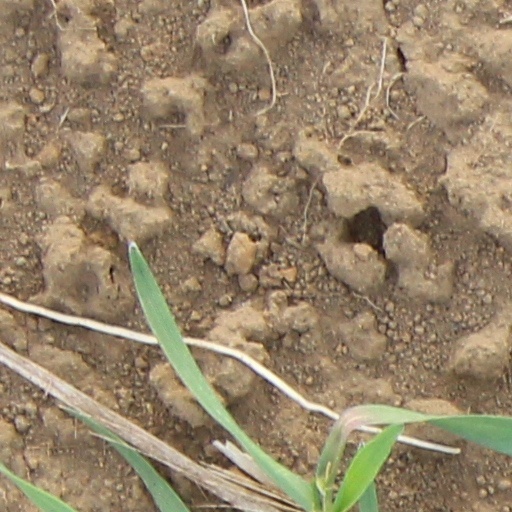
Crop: wheat